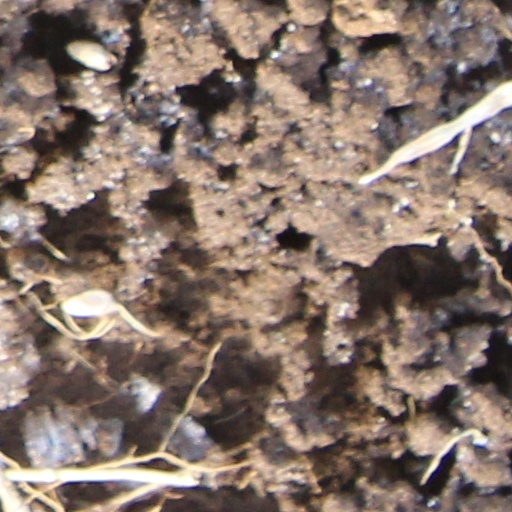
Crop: wheat